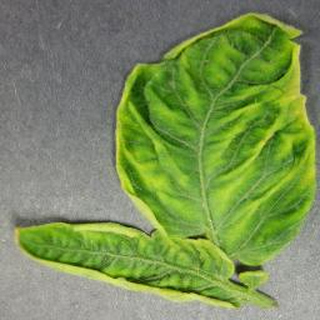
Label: tomato_yellow_leaf_curl_virus